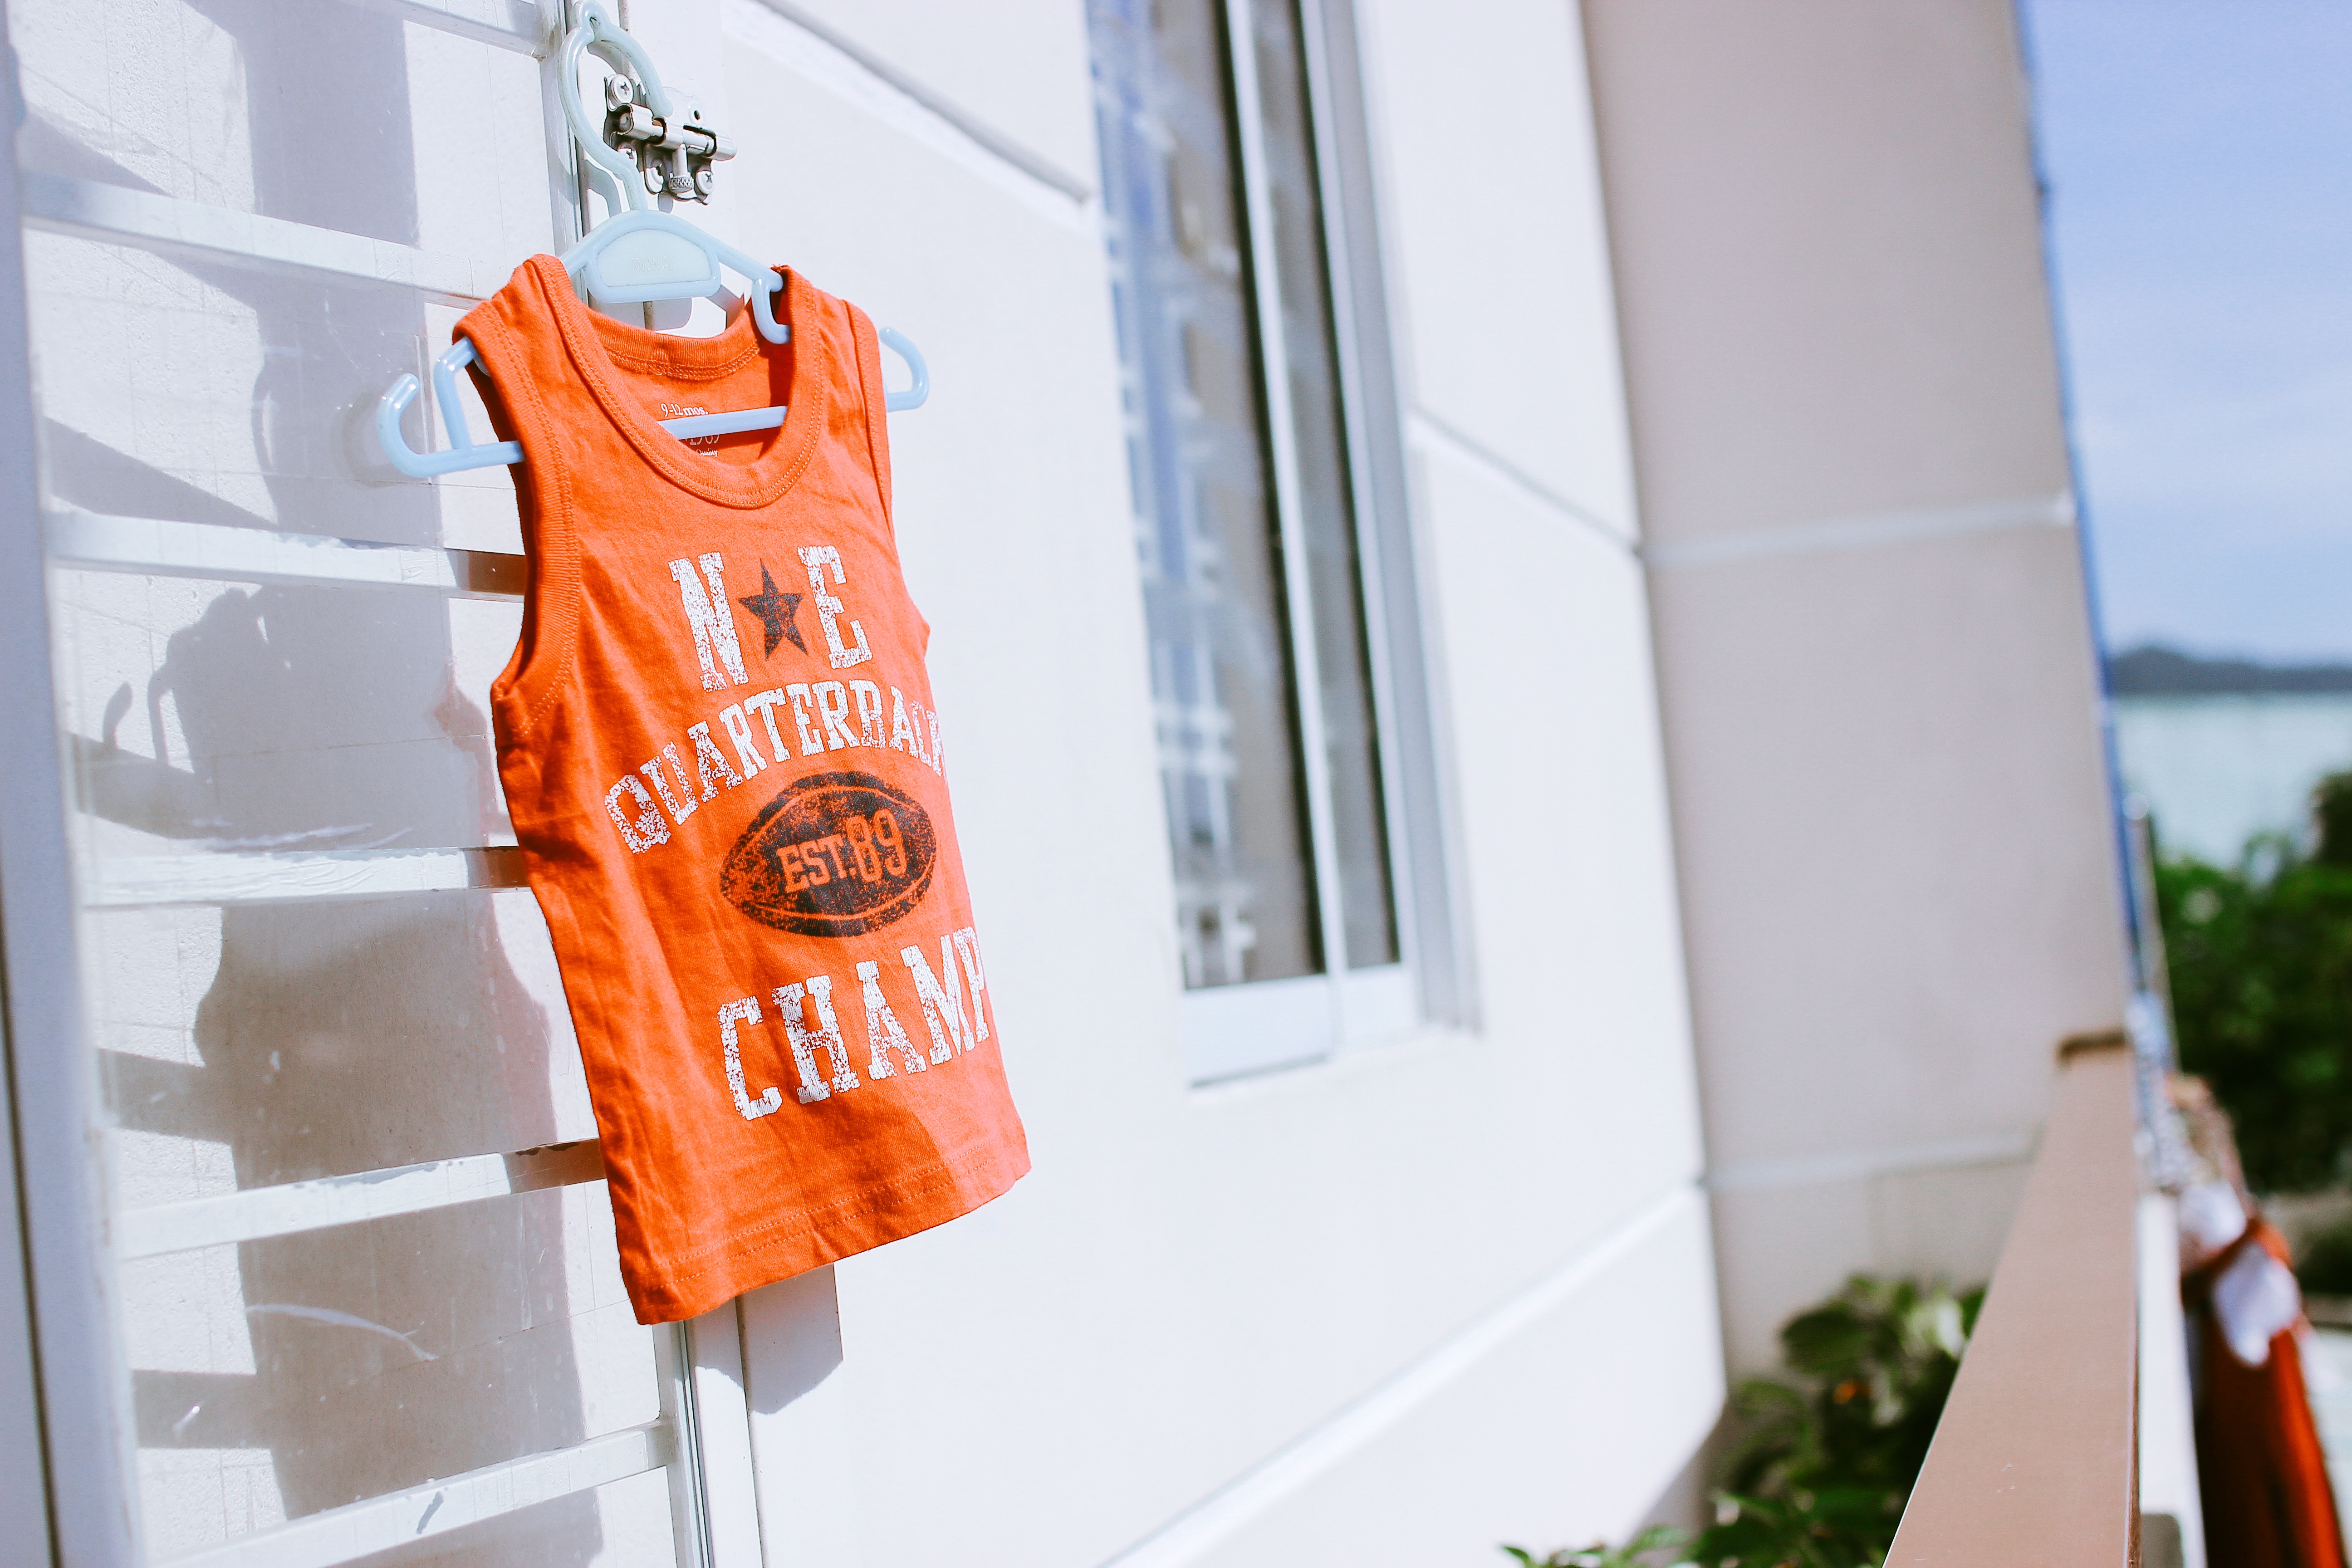
advertising, red, banner